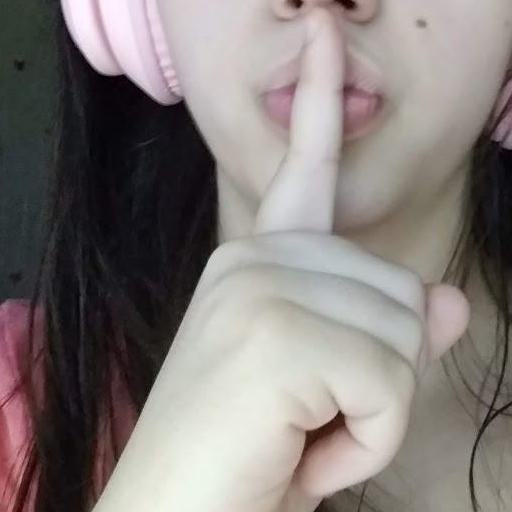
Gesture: mute